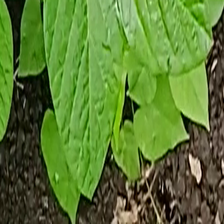
Weed species: Obscure_morning _glory(Ipomoea obscura)